Odette Tyler

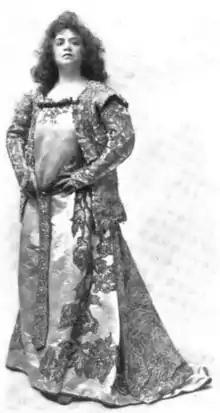
Odette Tyler, from a 1901 publication.

Elizabeth Lee Kirkland was born in Savannah, Georgia in 1869 (some sources give 1872), the daughter of William Whedbee Kirkland and Susan Ann Hardee Kirkland. Her father was a Confederate general in the American Civil War. Her maternal uncle William J. Hardee was also a Confederate general. Her older brother, Hardee Kirkland, was an actor and director in silent films. Robert E. Lee was her godfather.